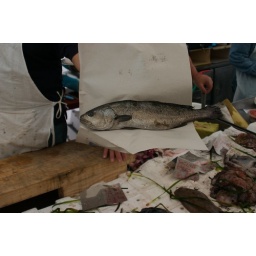
Inside the fish market in Cagliari